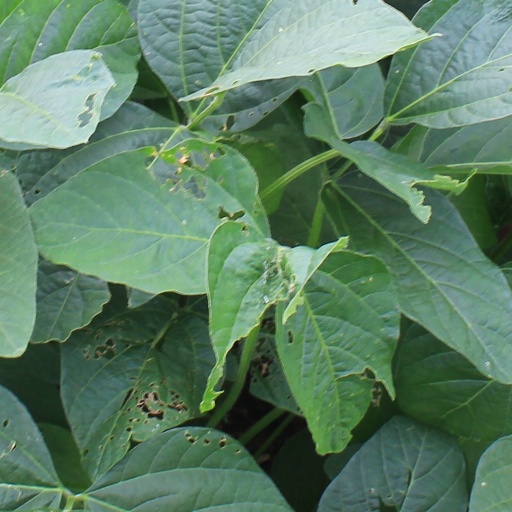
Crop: soybean